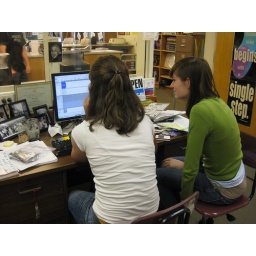
alexis & caitlin podcasting in ms. koval's office -- the only computer where the software works apparently